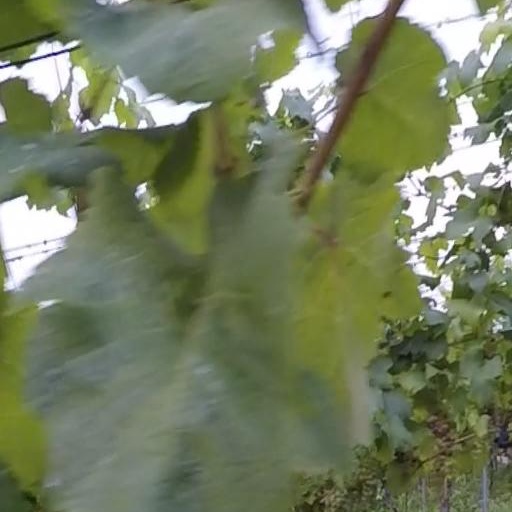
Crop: grape